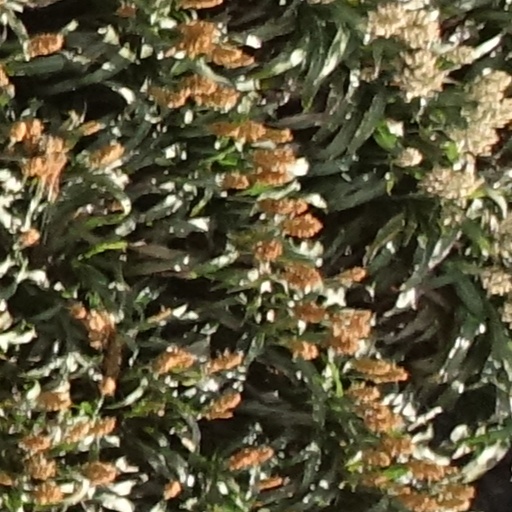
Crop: sorghum